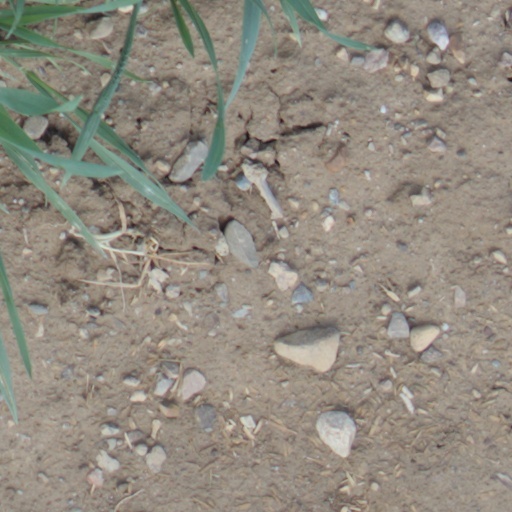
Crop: wheat